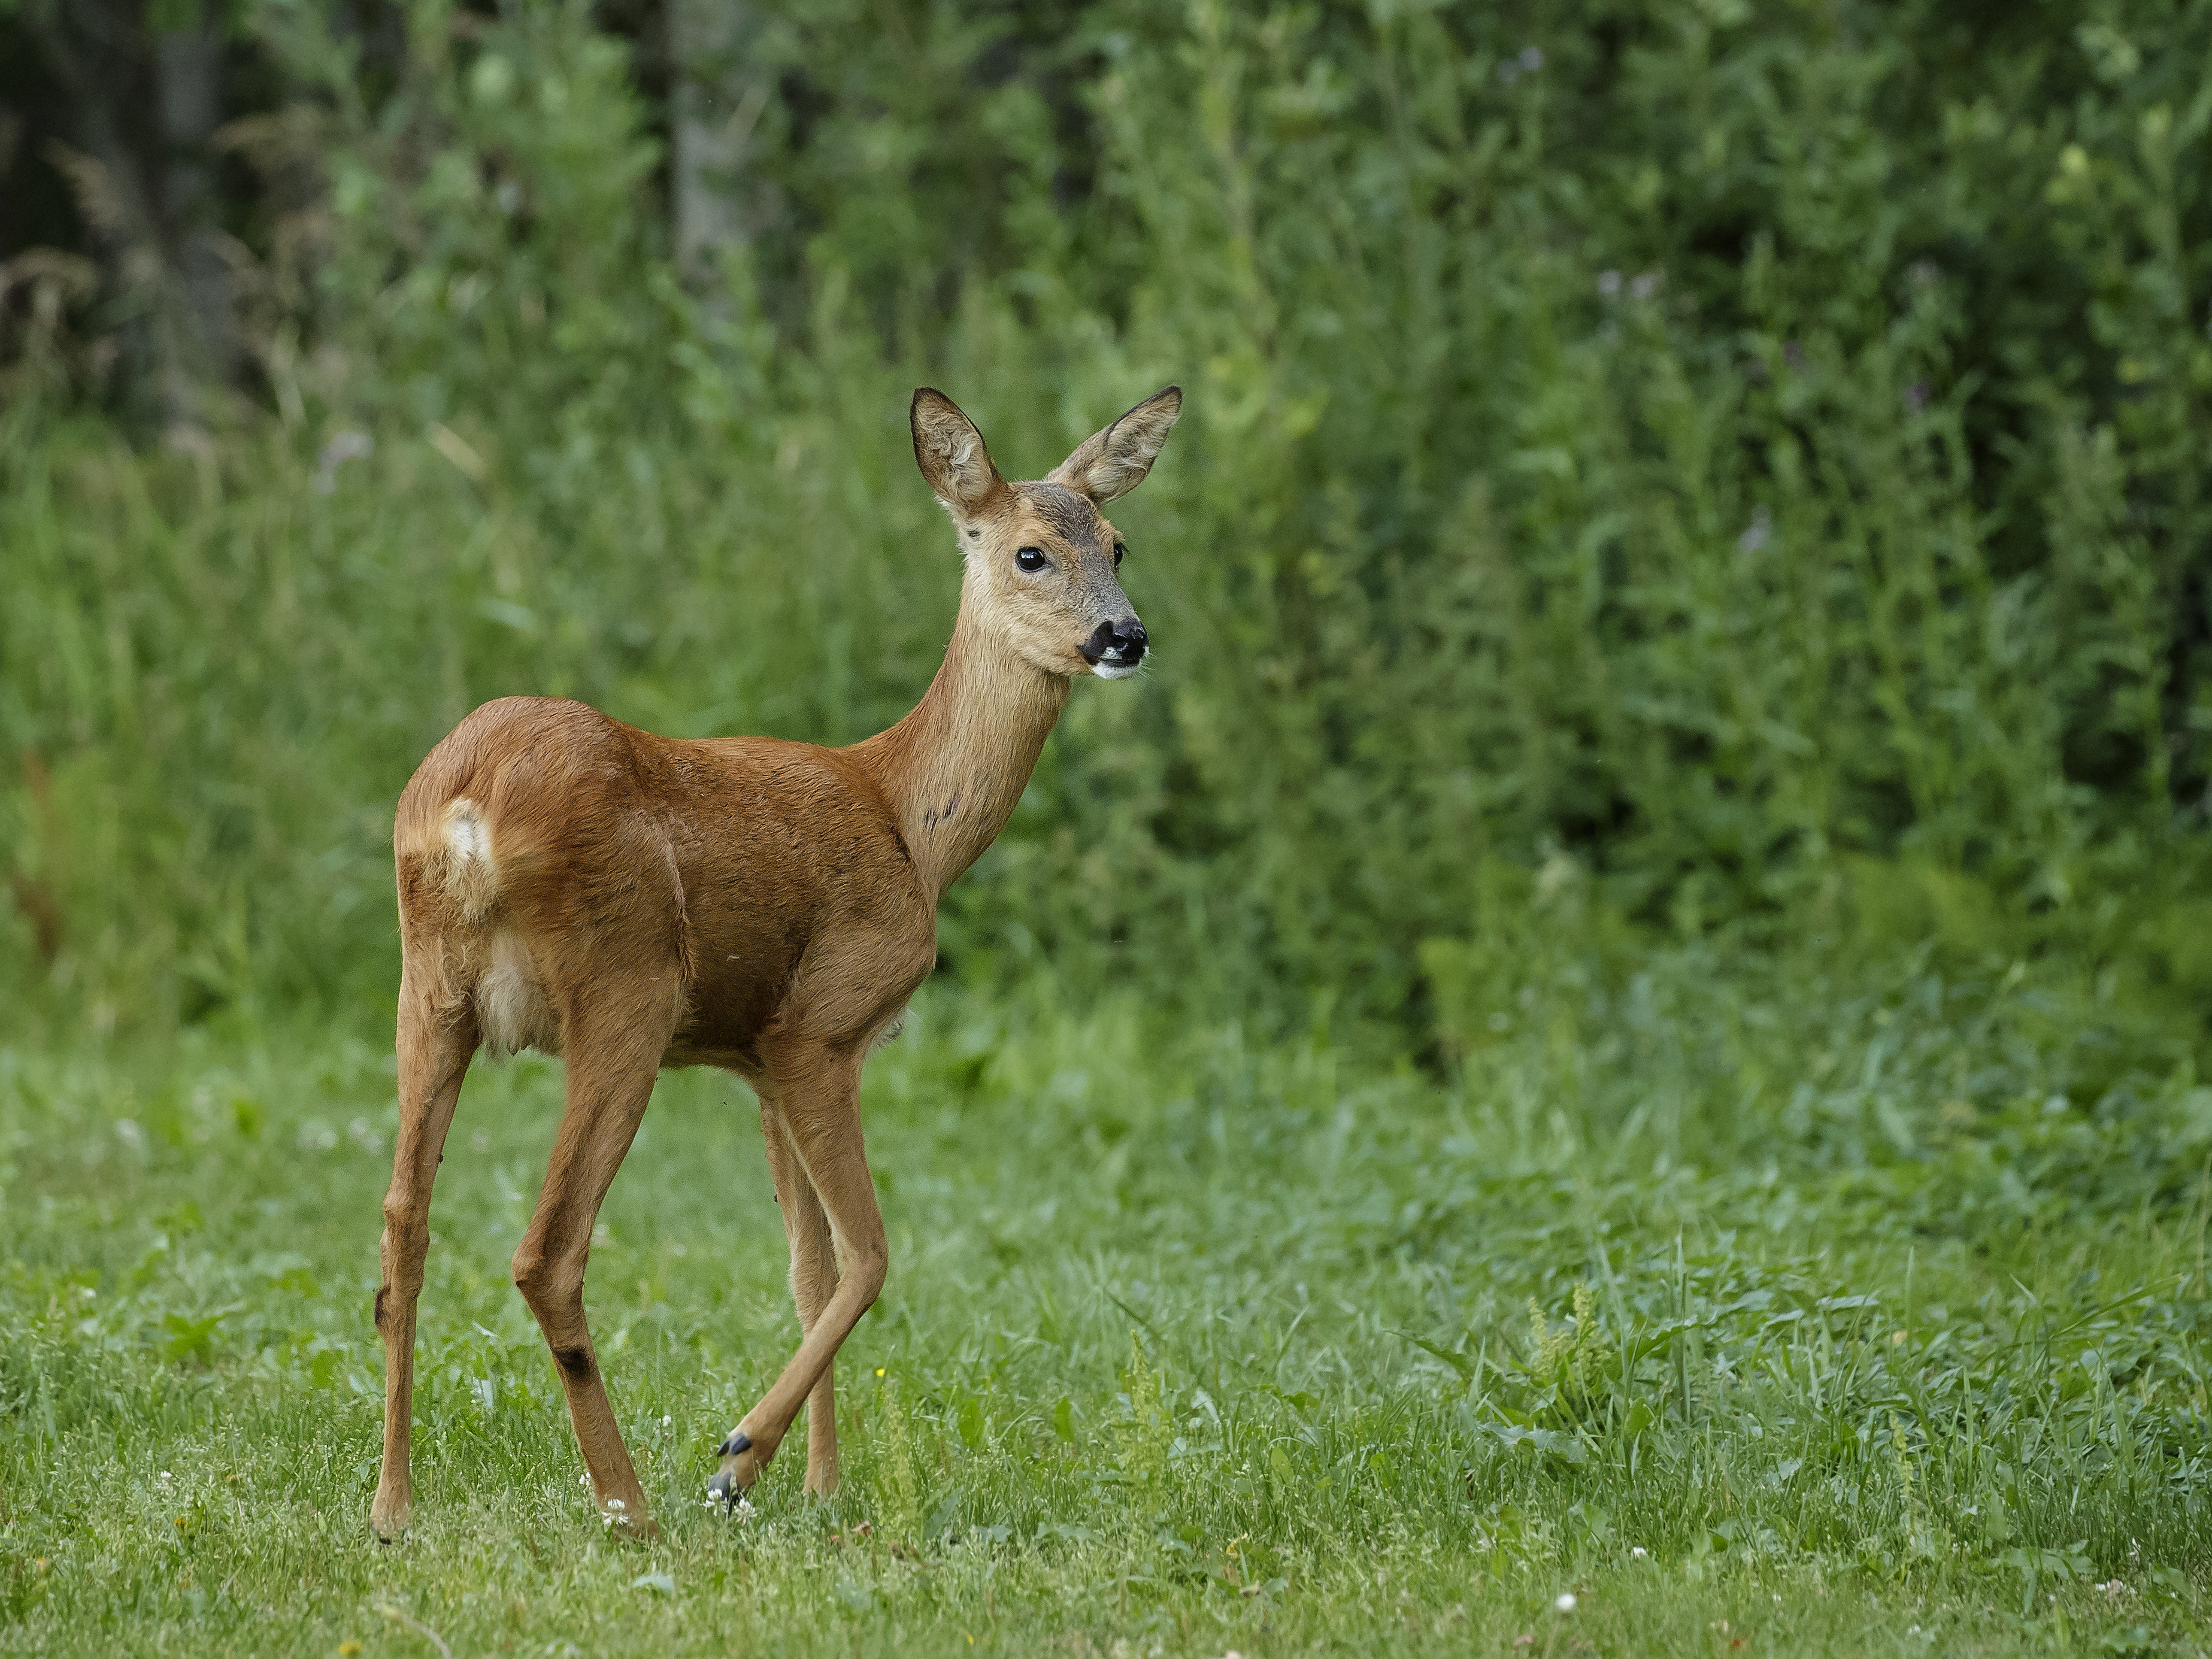
mammal, wildlife, vertebrate, deer, terrestrial animal, roe deer, white tailed deer, fawn, grass, musk deer, grassland, tail, organism, meadow, antler, adaptation, plant, woodland, national park